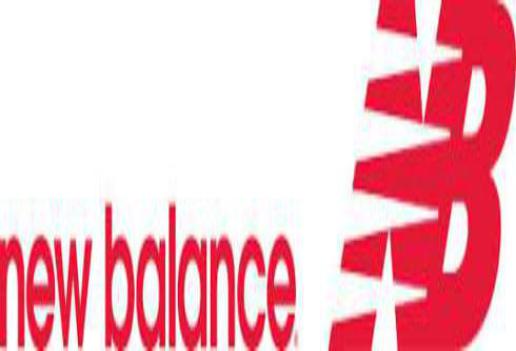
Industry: Clothes